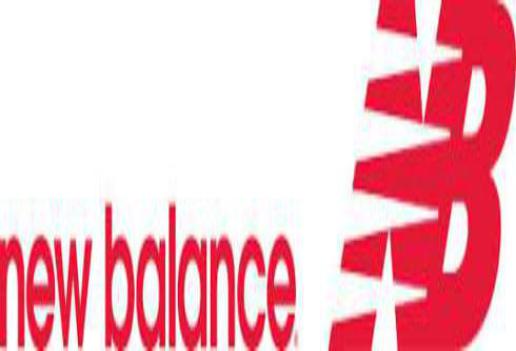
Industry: Clothes